List of tallest structures in Australia

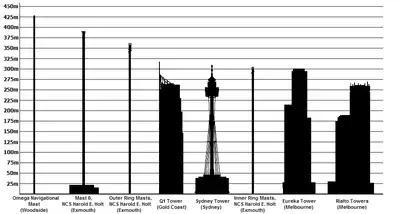
The current tallest buildings and structures in Australia.

Formerly, the tallest structure in Australia was the Omega Navigational Mast Woodside in Woodside, Victoria.